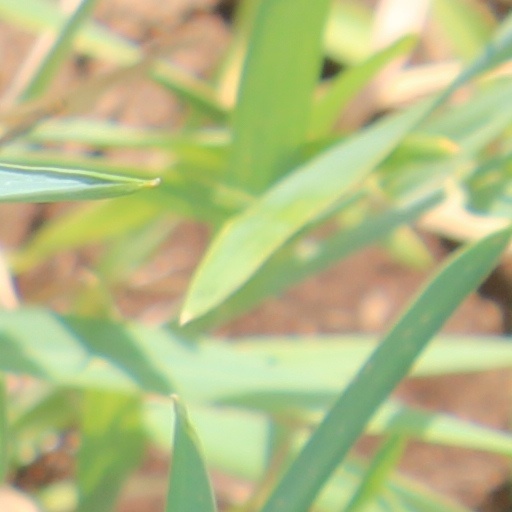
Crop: wheat